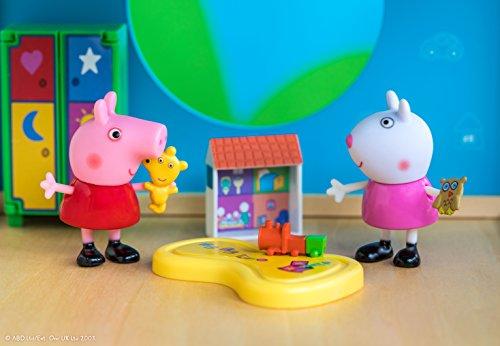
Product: Peppa Pig Little Rooms Playdate Fun Playset
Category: Toys & Games | Dress Up & Pretend Play | Pretend Play | Kitchen Toys
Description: You’re invited to Peppa’s Playdate with Suzy Sheep.
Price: $9.99
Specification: ProductDimensions:6.5x3.5x5.5inches|ItemWeight:5.3ounces|ShippingWeight:5.3ounces(Viewshippingratesandpolicies)|ASIN:B07BC6FBFS|Itemmodelnumber:99809|Manufacturerrecommendedage:24monthsandup